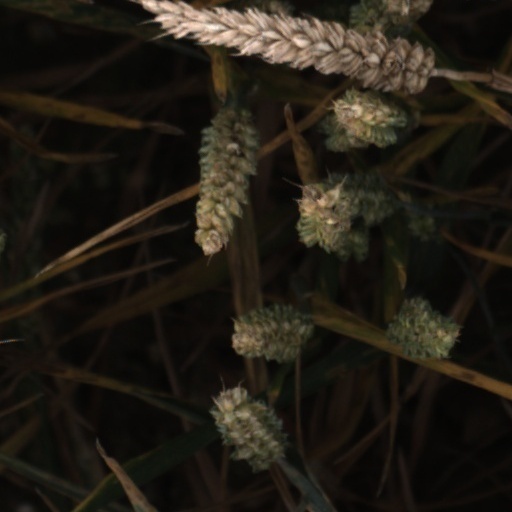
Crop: wheat